Linda Heitmann

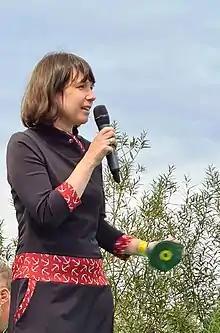
Heitmann in 2021

Linda Heitmann (born 2 August 1982 in Hamburg) is a German politician of the Alliance 90/The Greens who has been serving as a member of the Bundestag since the 2021 German federal election, representing the constituency of Hamburg-Altona from 2008 to 2011.